Ericson (footballer)

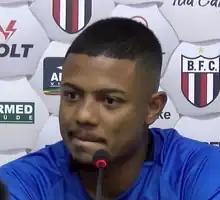
Ericson in 2023

Ericson da Silva (born 11 May 1999), simply known as Ericson, is a Brazilian professional footballer who plays for Botafogo-SP. Mainly a centre-back, he can also play as a right-back.